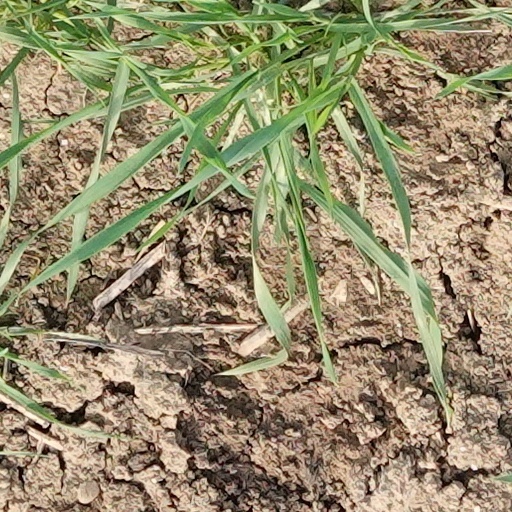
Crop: wheat